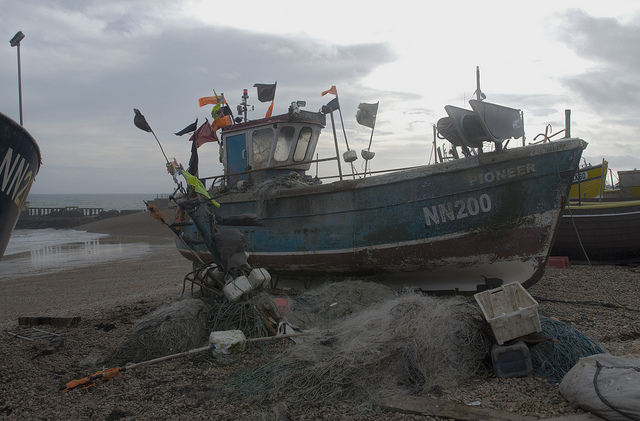
A boat that is sitting in the sand.

A boat with several flags on it on the sand near the beach.

An old boat with chipped paint and a lot of flags on the beach.

a green boat is sitting on the beach

An old boat is on the shore of a beach with nets, boxes, and other junk next to it and other beached boats in the background.